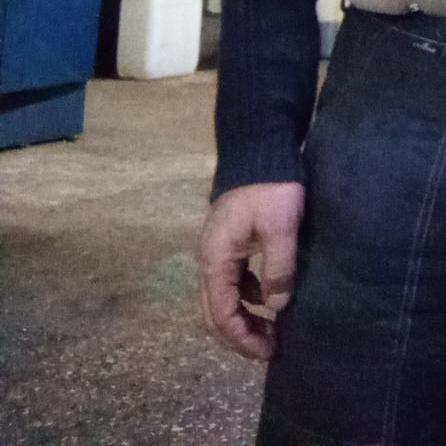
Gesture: no_gesture